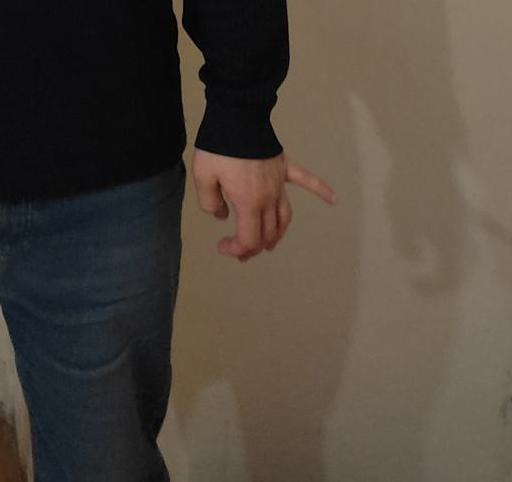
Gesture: no_gesture